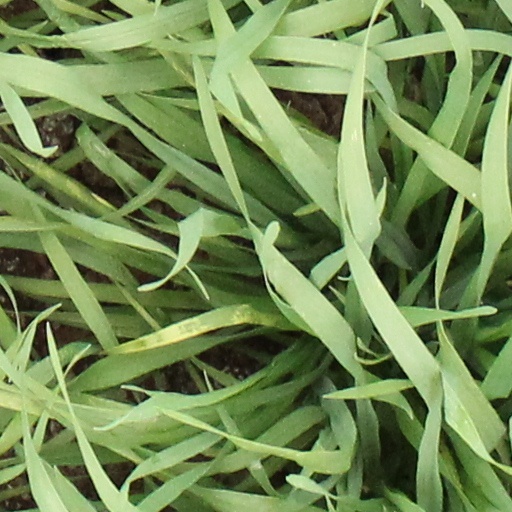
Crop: wheat